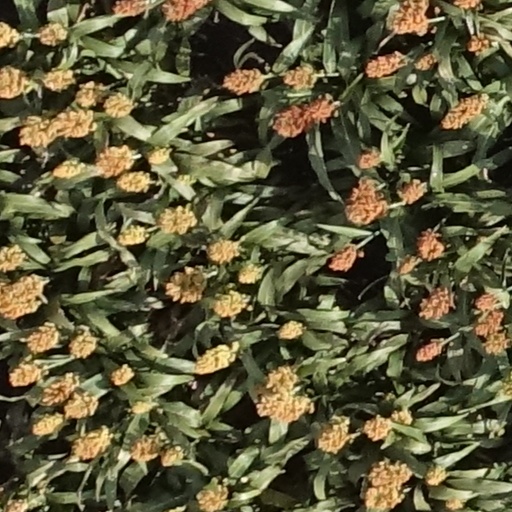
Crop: sorghum